1935 Grand Prix season

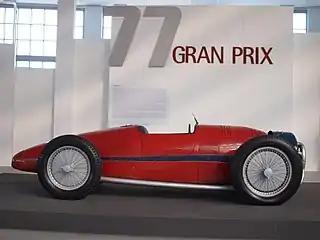
The Monaco-Trossi

Raceday was cold and wet. Earlier in the day, the British ERAs had dominated the "voiturette" race taking four of the top five places. The race was won by Raymond Mays and only the Maserati of Hans Rüesch could keep up, finishing second. Varzi had developed appendicitis in the previous few days and was advised not to start, but he insisted. A new coloured-light system had been installed for starting, with a red, orange and delayed green combination. Von Brauchitsch immediately took the lead and quickly had a gap of almost a minute after just 3 of the 11 laps. A number of drivers, including Stuck and Varzi, were pitting to change plugs from the wet electrics. Rosemeyer had started from the fifth row, but despite a windscreen and goggles broken by flying stones, was rapidly moving through the field. The rain returned on the 7th lap and Varzi finally pulled in to be replaced by reserve driver zu Leiningen. In pouring rain, Rosemeyer put in a lap fully 46 seconds faster than Caracciola (the renowned rain-specialist), passing him to take second. When von Brauchitsch over-revved his engine and blew the supercharger, he had the lead in only his second grand prix. As the rain eased, Rosemeyer also had ignition problems and lost two cylinders from his V16 engine. That allowed Caracciola to catch up again and going into the last lap was just seconds behind. Going into the long last straight, he forced the error and at the final corner, Hohenrain, he outbraked Rosemeyer to pass and win by 1.2 seconds. With everyone else having engine issues, Chiron finished third 92 seconds back. However, an auspicious result for Rosemeyer, in only his second race.